Apple keyboards

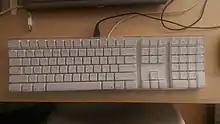
Apple Keyboard (US) (A1048), first sold in 2003

Released and sold with the iMac in 1998 this became the new standard for all Macintosh models for the next two years. It was the first to use translucent plastics, first in Bondi blue, then in a darker gray called "Graphite" for the PowerMac G4 line and fruit-colored for each of the five first color variations of the iMac. It had a built-in retractable support leg. It also marked a return to the standard keyboard with integrated keypad with the enhanced cursor keys above the keypad. The keyboard had a power key on the top right side (implemented by shorting the D-line to ground), and was the last keyboard to have one. This keyboard can be used with Windows (although the power key has no function).